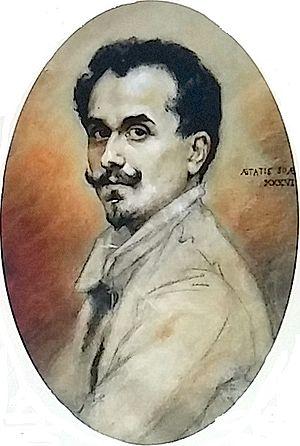
Autoportrait de Georges A. L. Boisselier à l'âge de 36 ans
Georges A. L. Boisselier est un artiste peintre français représentatif de la peinture académique, né à Paris 2ᵉ le 15 mars 1876 et mort à Paris 7ᵉ le 5 novembre 1943.